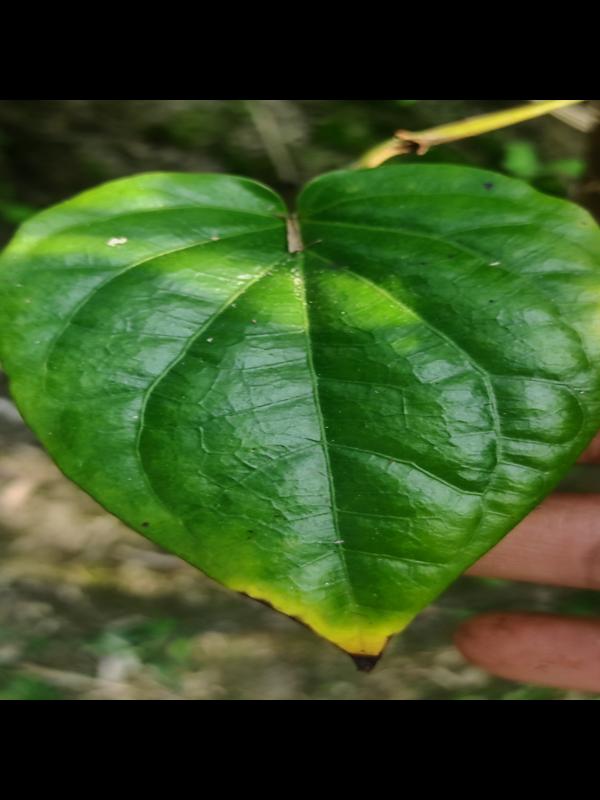
Label: Fungal_Brown_Spot_Disease